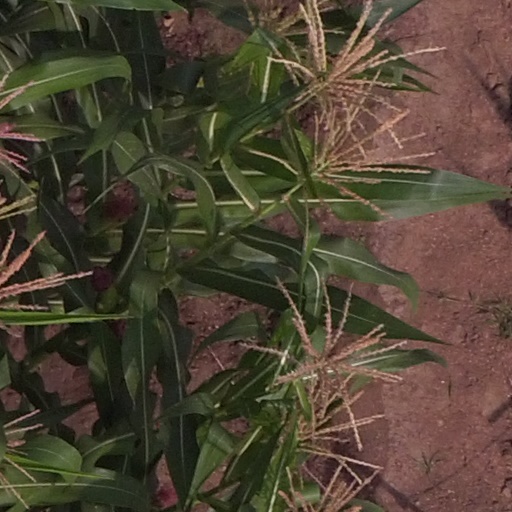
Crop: maize; corn